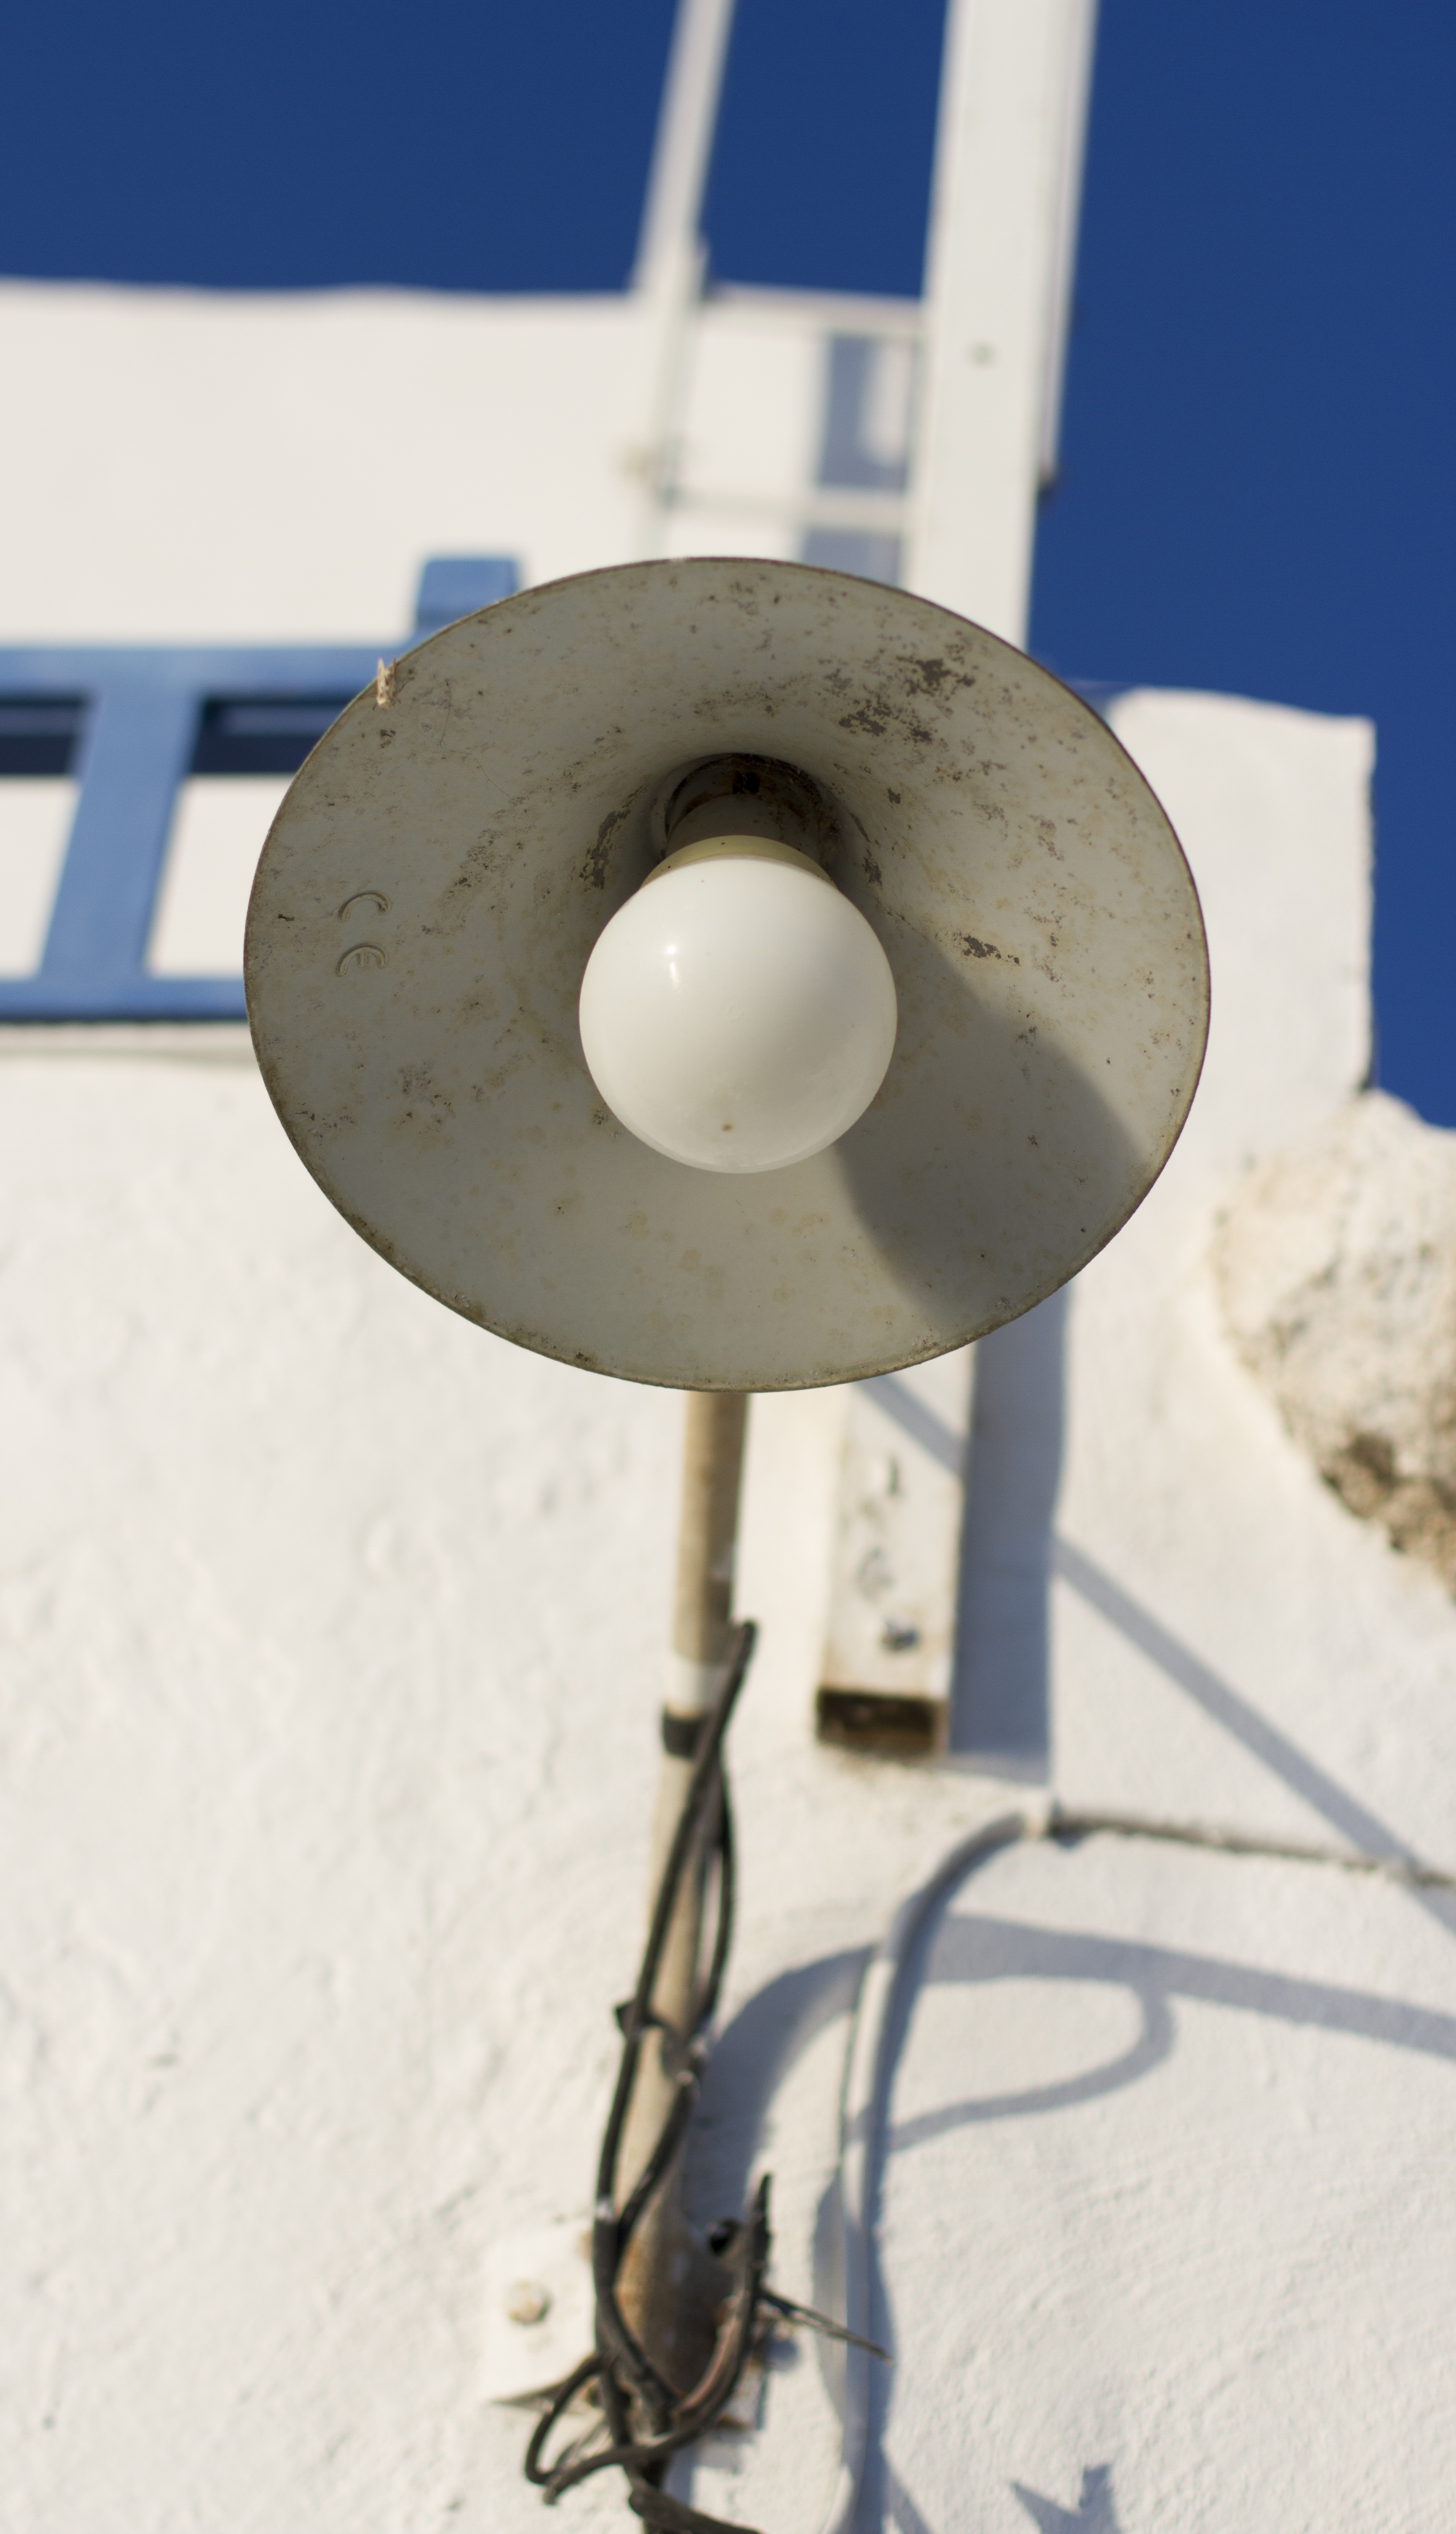
wing, architecture, white, vehicle, machine, blue, lighting, street lamp, greece